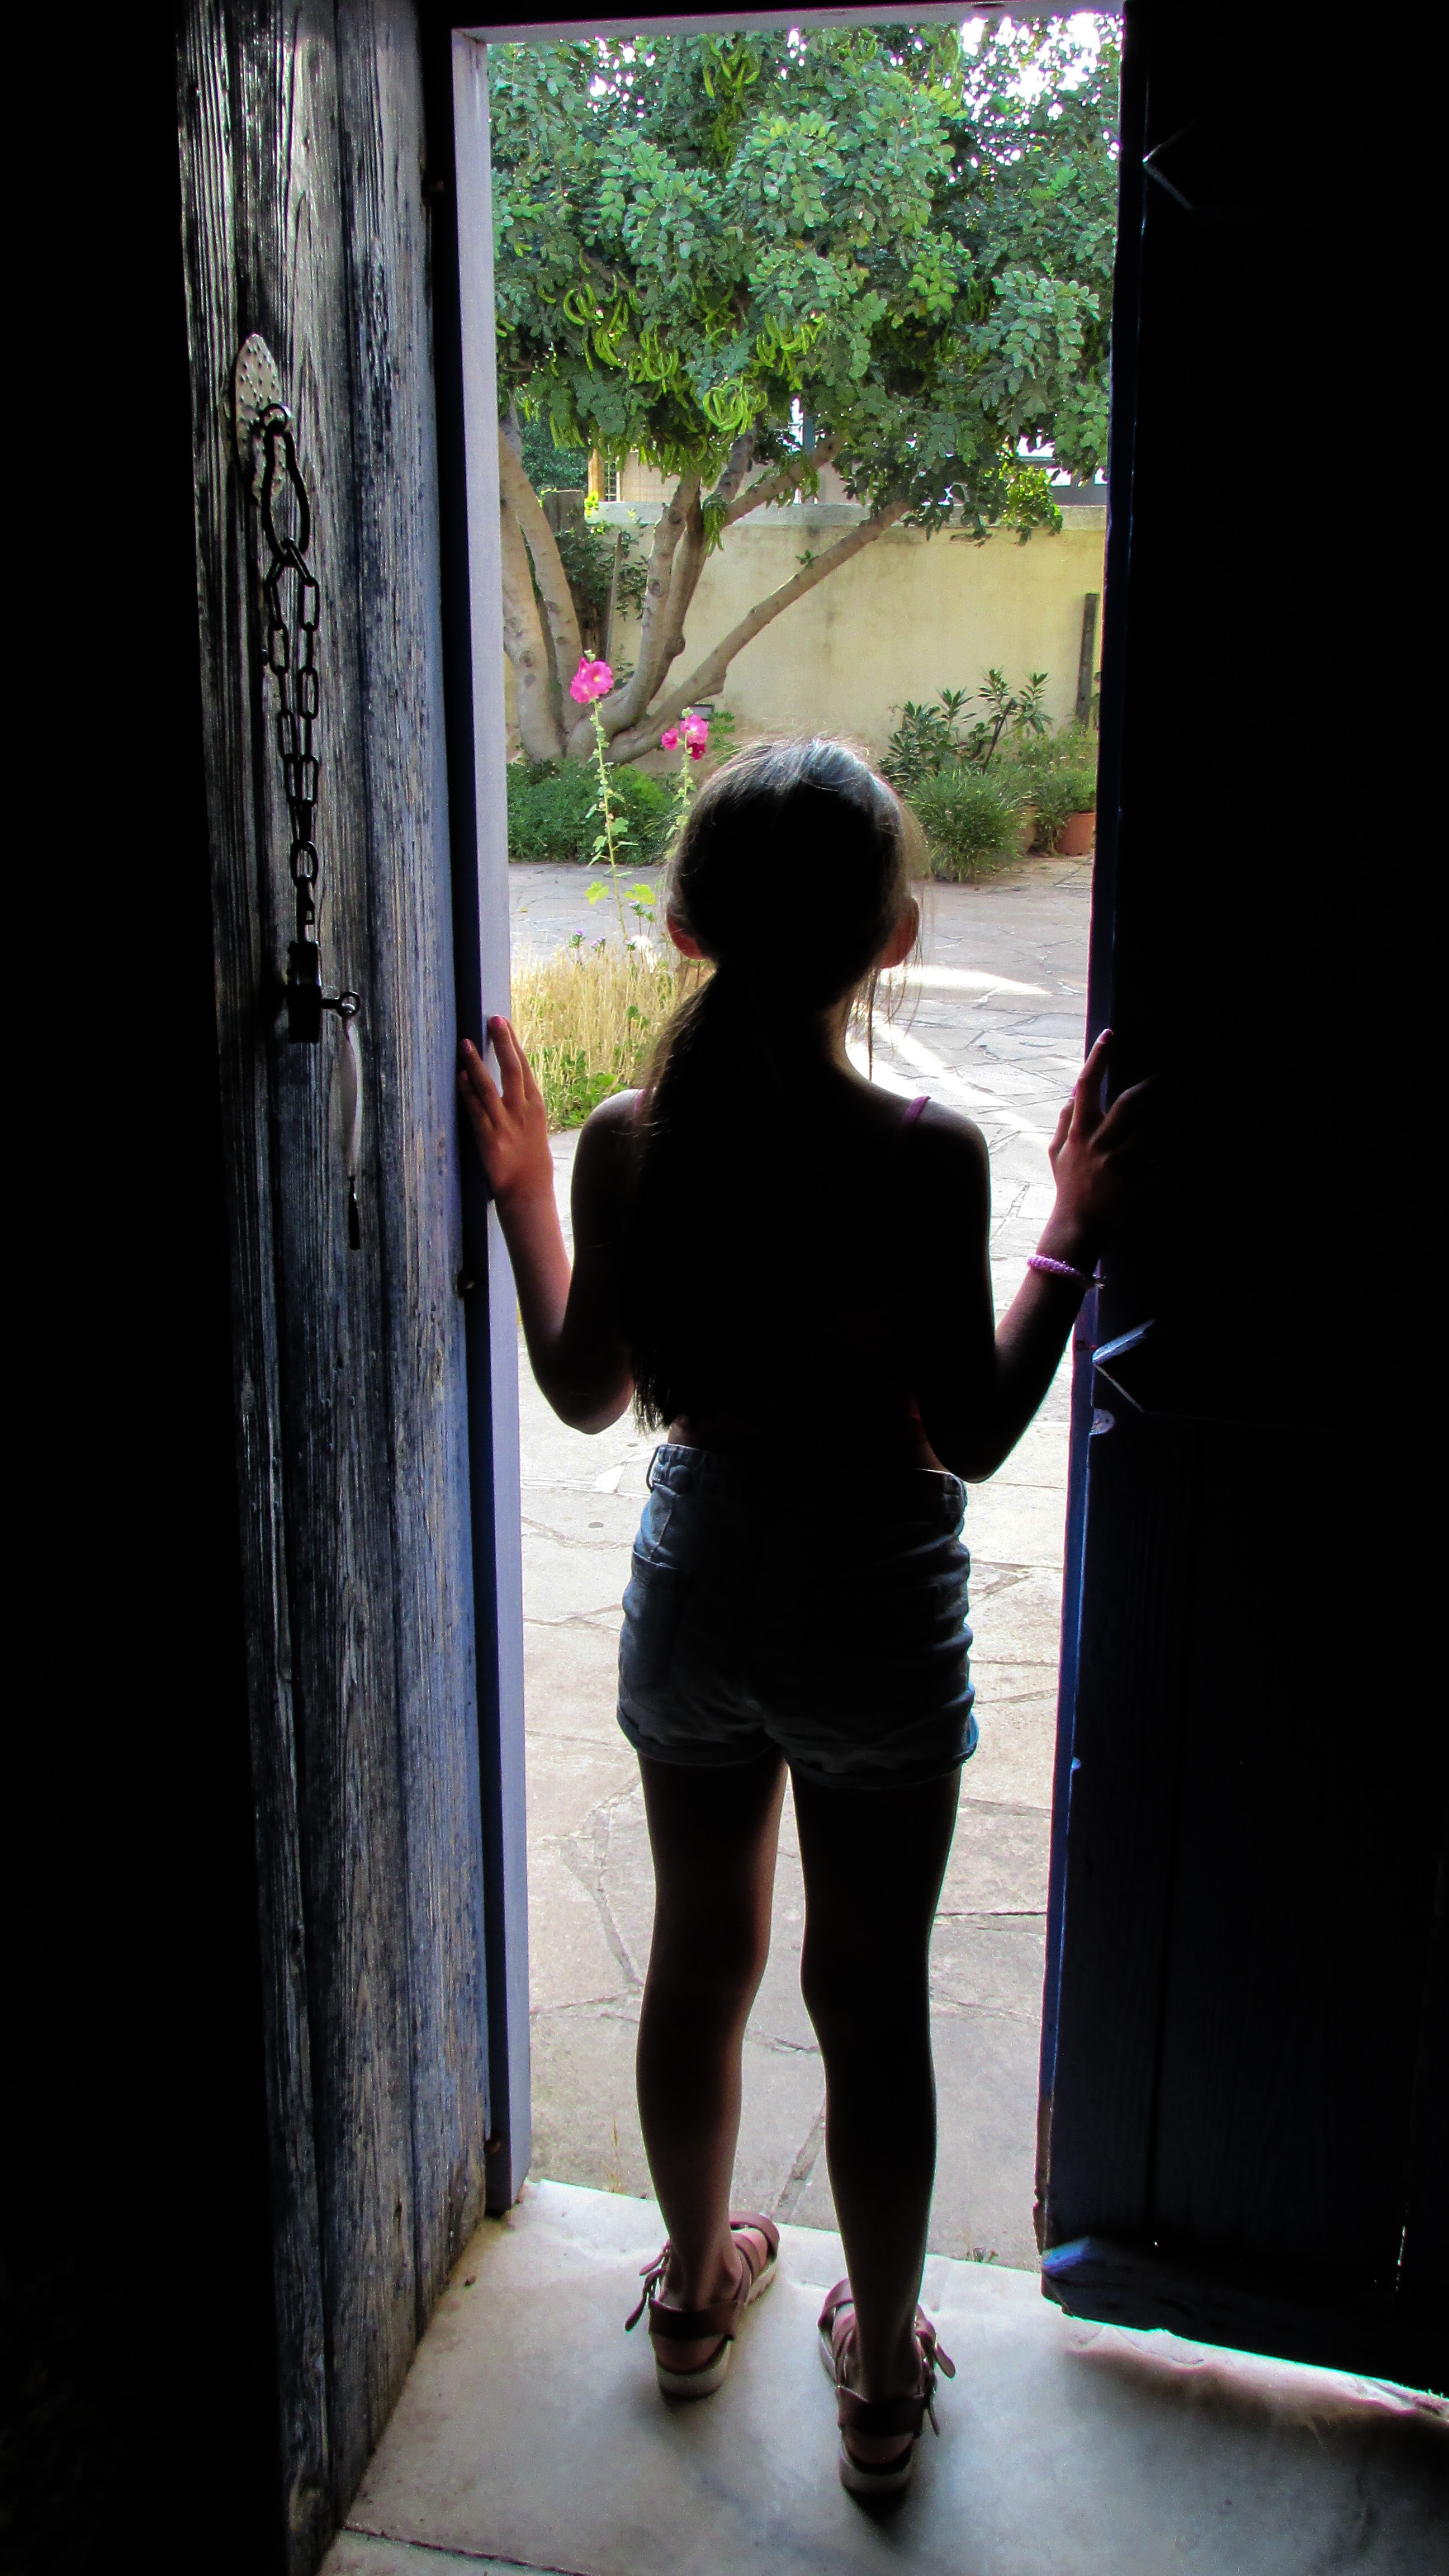
person, girl, looking, spring, shadow, child, fashion, black, door, dress, photograph, image, yard, interaction, photo shoot, human positions